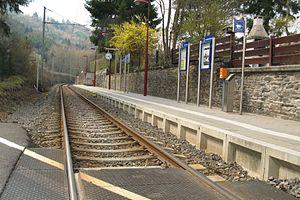
La gare de Merkholtz est une gare ferroviaire luxembourgeoise de la ligne 1b de Kautenbach à Witz, située à Merkholtz sur le territoire de la commune de Kiischpelt, dans le canton de Wiltz.